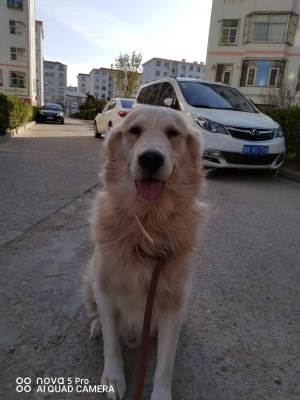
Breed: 5355-n000126-golden_retriever